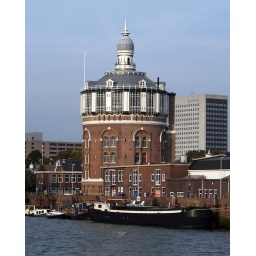
The water tower in Rotterdam